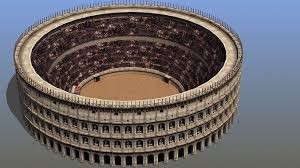
Landmark: Roman Colosseum